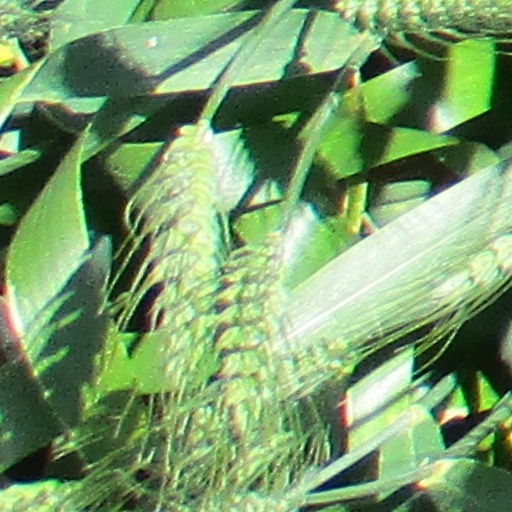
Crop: wheat